Coinage Act of 1873

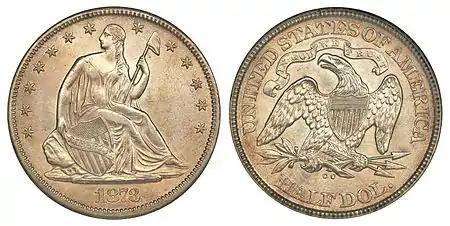
Under an 1853 act, depositors could no longer have their metal struck into half dollars.

When silver prices rose relative to gold as a reaction to the California Gold Rush, silver coinage was worth more than face value, and rapidly flowed overseas for melting. Despite vocal opposition led by Tennessee Representative (and future president) Andrew Johnson, the precious metal content of smaller silver coins was reduced in 1853, allowing them to circulate. Until then, depositors of silver could choose to have their bullion struck into silver coins of any denomination of five cents or above; the Act of 1853 lightened the silver coins from the half dime to the half dollar and eliminated the right of the depositor to have silver struck into those denominations. Depositors could still choose to have silver struck into dollar coins, but since there was more than a dollar's worth of silver in a dollar coin, it was more profitable to sell the bullion to manufacturers and jewelers. So long as silver prices remained high, this effectively placed the United States on the gold standard.